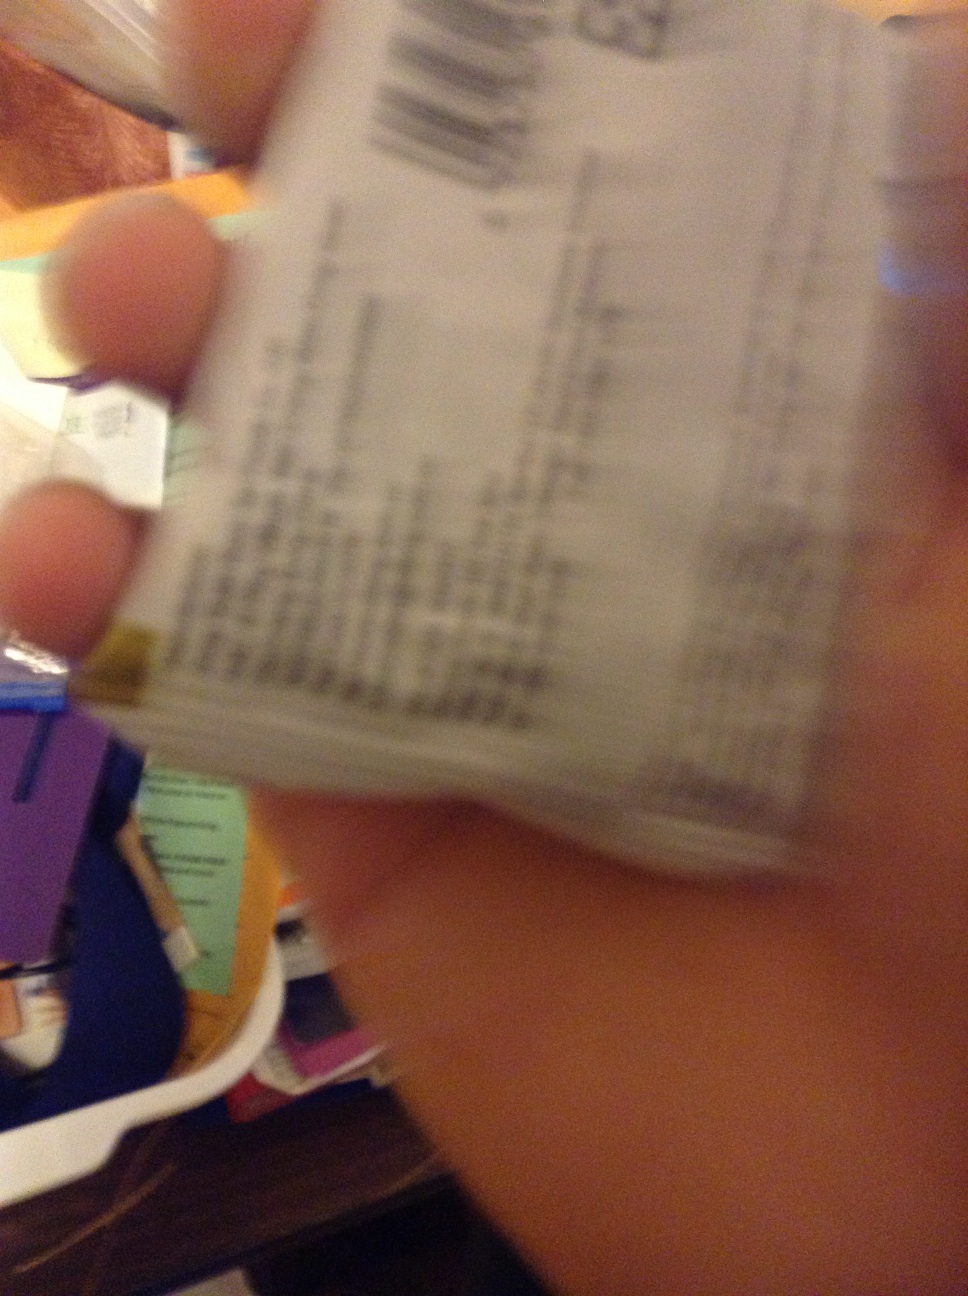Question: What is this?
Answer: unanswerable